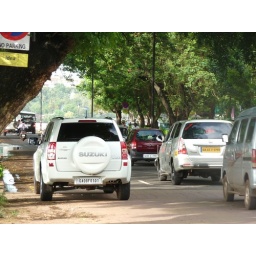
Minister car dangerously parked at the U TURN point and under NO PARKING sign